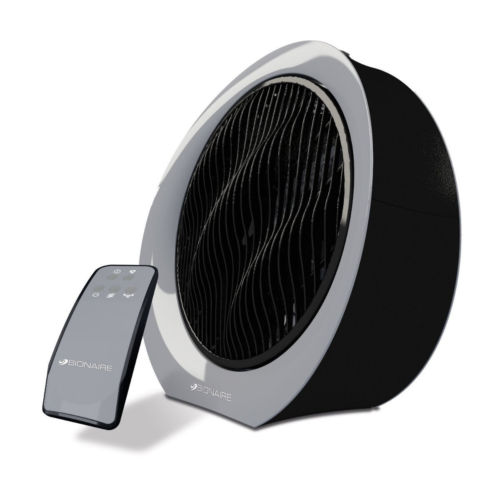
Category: fan